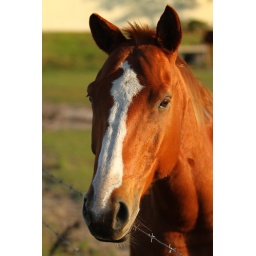
A very friendly horse along side the road in Kissimmee